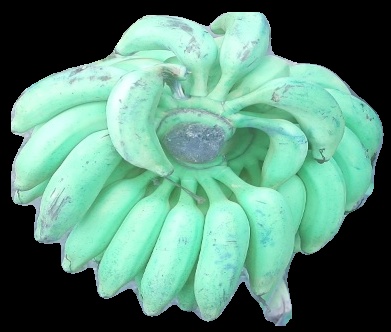
Variety: elakki-bale
Grade: grade2